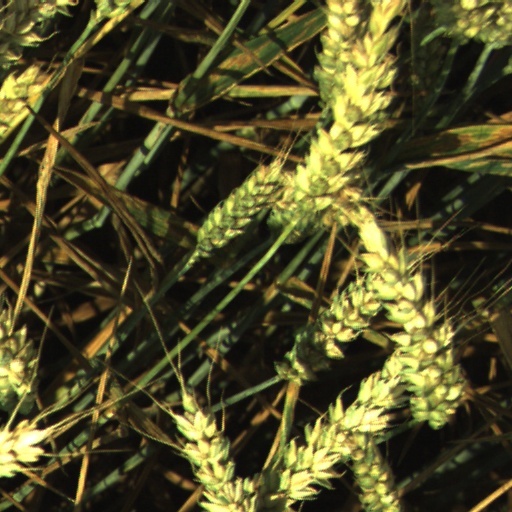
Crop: wheat